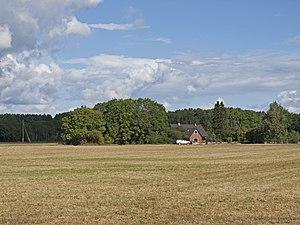
Irase est un village de la commune de Lääne-Saare du comté de Saare en Estonie.